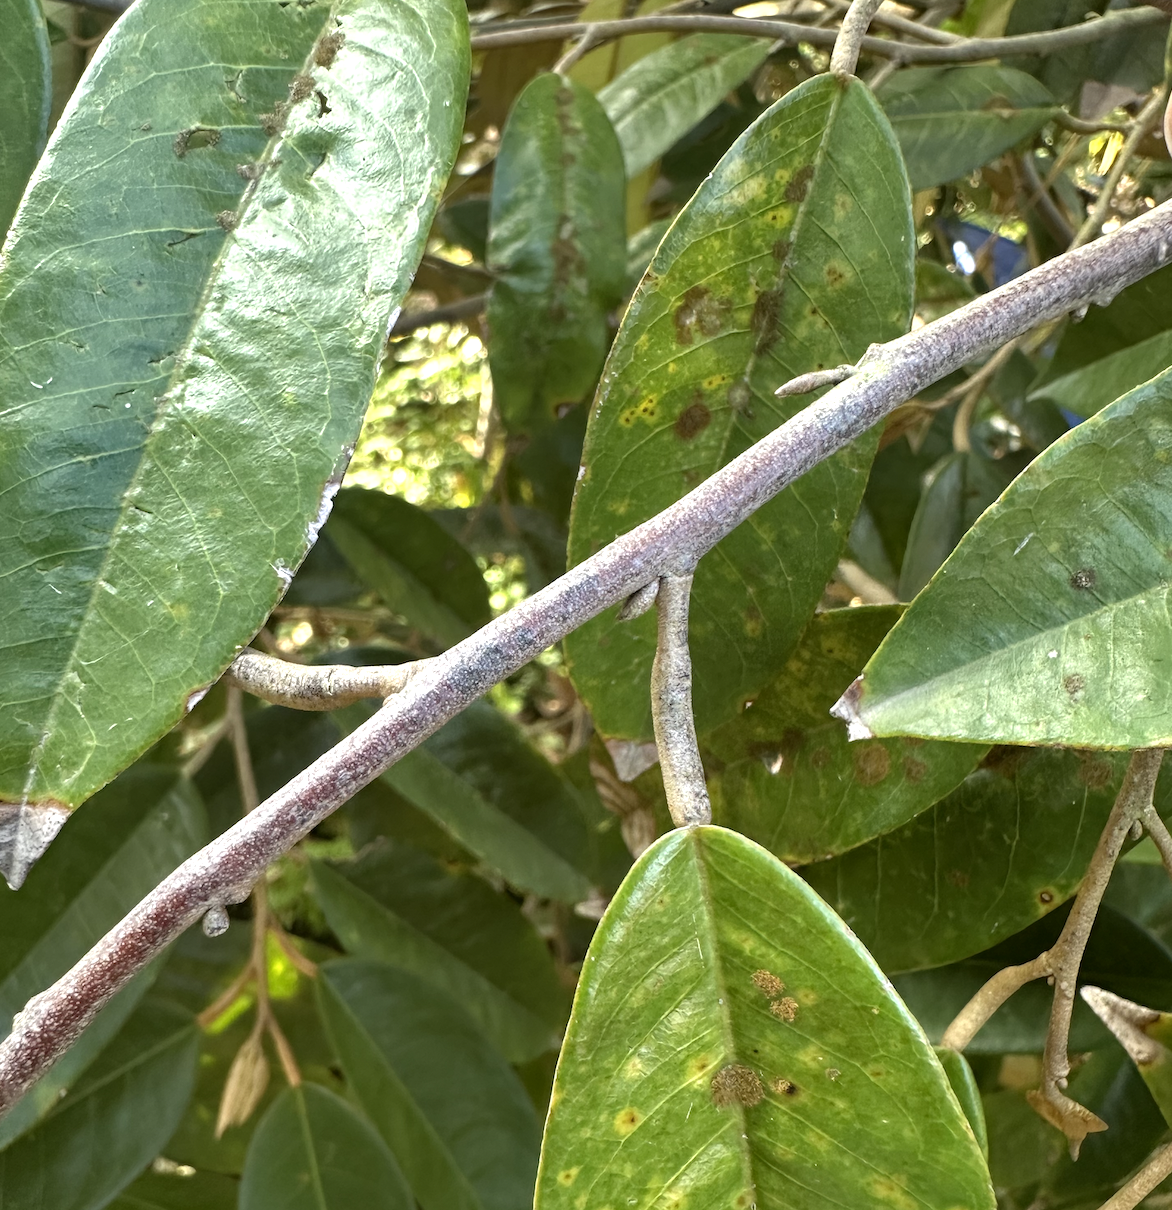
Label: stem_blight